Phandar

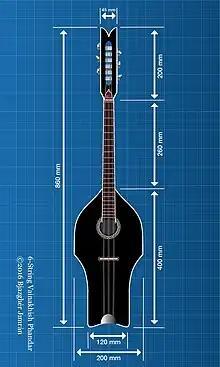
Reconstruction of six-string Phandar from Bazajev V. I.

Phandars have a wooden elongated body, carved from one piece of wood, with a flat top and a curved lower deck. They are traditionally made of walnut wood.